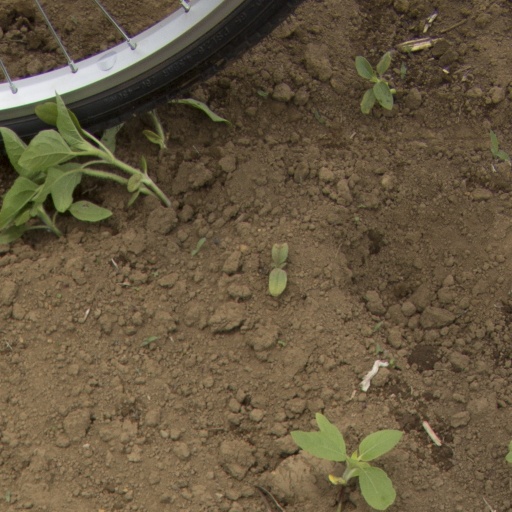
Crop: Jerusalem artichoke